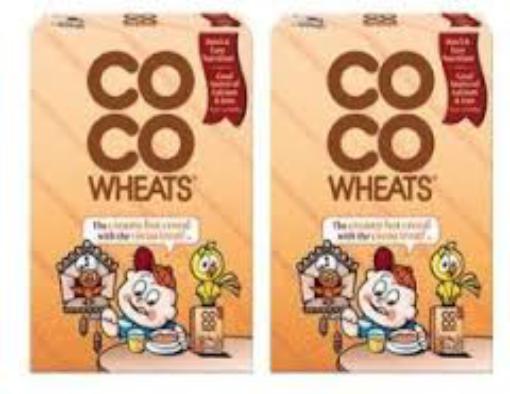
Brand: CoCo Wheats
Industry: Food